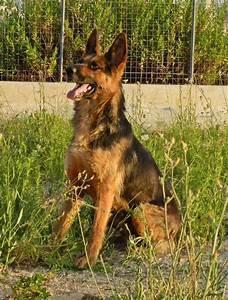
dog